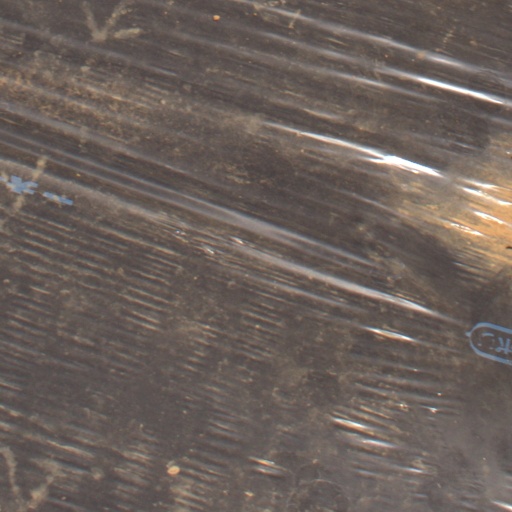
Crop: Jerusalem artichoke